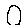
Label: 0